Amartya Bhattacharyya

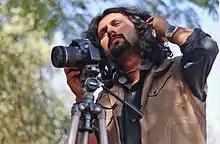
Amartya Bhattacharyya at the shooting of "Khyanikaa-The Lost Idea"

Amartya's second feature film 'Khyanikaa - The Lost Idea' screened at around 30 international film festivals and across 14 countries. He won the state award for the Best Editing for "Khyanikaa" at the 29th Odisha State Film awards 2019. After making two feature films 'Capital I' and 'Khyanikaa' in Odia, he made his third feature film 'Runanubandha - The HE without HIM' in his mother tongue Bengali and shot in the city he was born and brought up in - Kolkata. Runanubandha - The HE without HIM, which derived its name from an Indian spiritual context, was a part of festivals like Moscow International Film Festival, Jogja-NETPAC Asian Film Festival, Oakland International Film Festival, Kolkata International Film Festival amongst others.